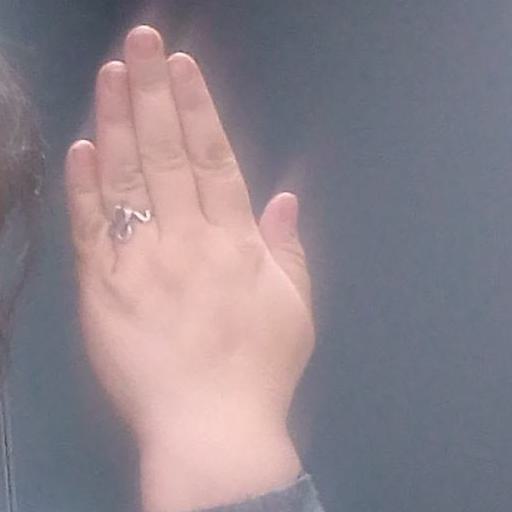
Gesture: stop_inverted